Vinodam

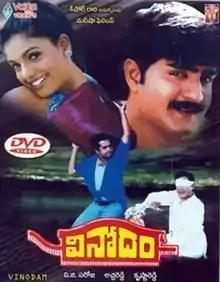
Promotional poster

Vinodam is a 1996 Indian Telugu-language comedy film directed by S. V. Krishna Reddy. K. Atchi Reddy produced the film under the Manisha Films banner. S. V. Krishna Reddy also composed the music for this film. The film stars Srikanth and Ravali. "Vinodam" was commercially successful.